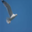
Label: bird